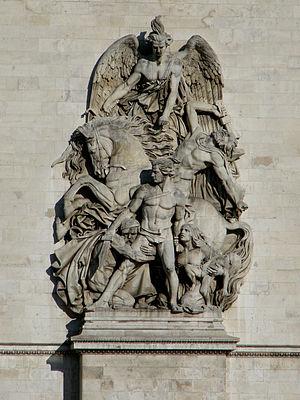
L’arc de triomphe de l’Étoile, souvent appelé simplement l’Arc de triomphe, dont la construction, décidée par l'empereur Napoléon Iᵉʳ, débuta en 1806 et s'acheva en 1836 sous Louis-Philippe, est situé à Paris, dans les 8ᵉ, 16ᵉ, et 17ᵉ arrondissements.
Antoine Étex, né à Paris le 20 mars 1808 et mort à Chaville le 14 juillet 1888, est un sculpteur, peintre, architecte et littérateur français.